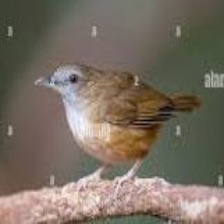
Species: ABBOTTS BABBLER
Scientific name: MALACOCINCLA ABBOTTI